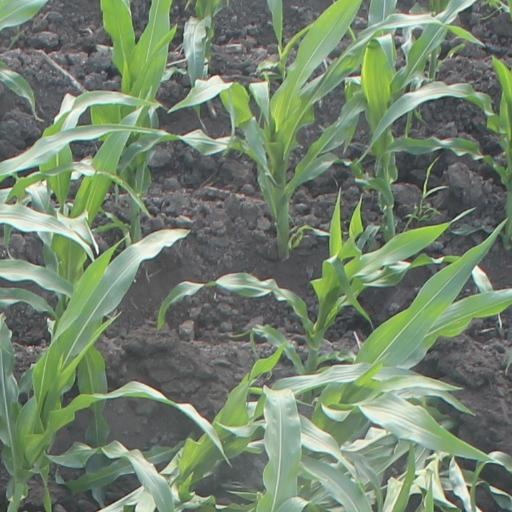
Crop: maize; corn